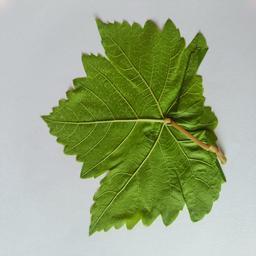
Label: Healthy Leaves